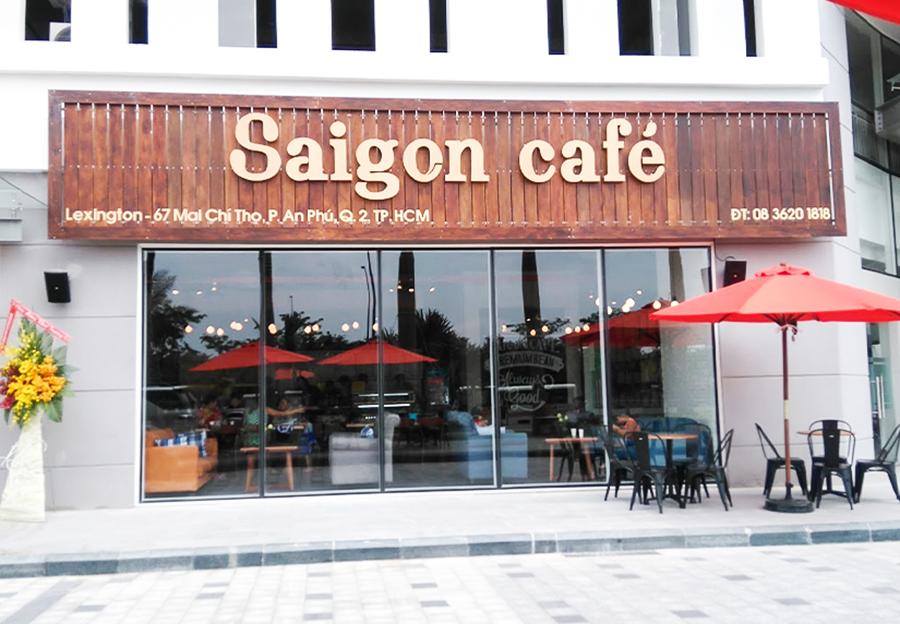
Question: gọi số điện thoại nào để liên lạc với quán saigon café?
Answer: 0836201818